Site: brandenburg
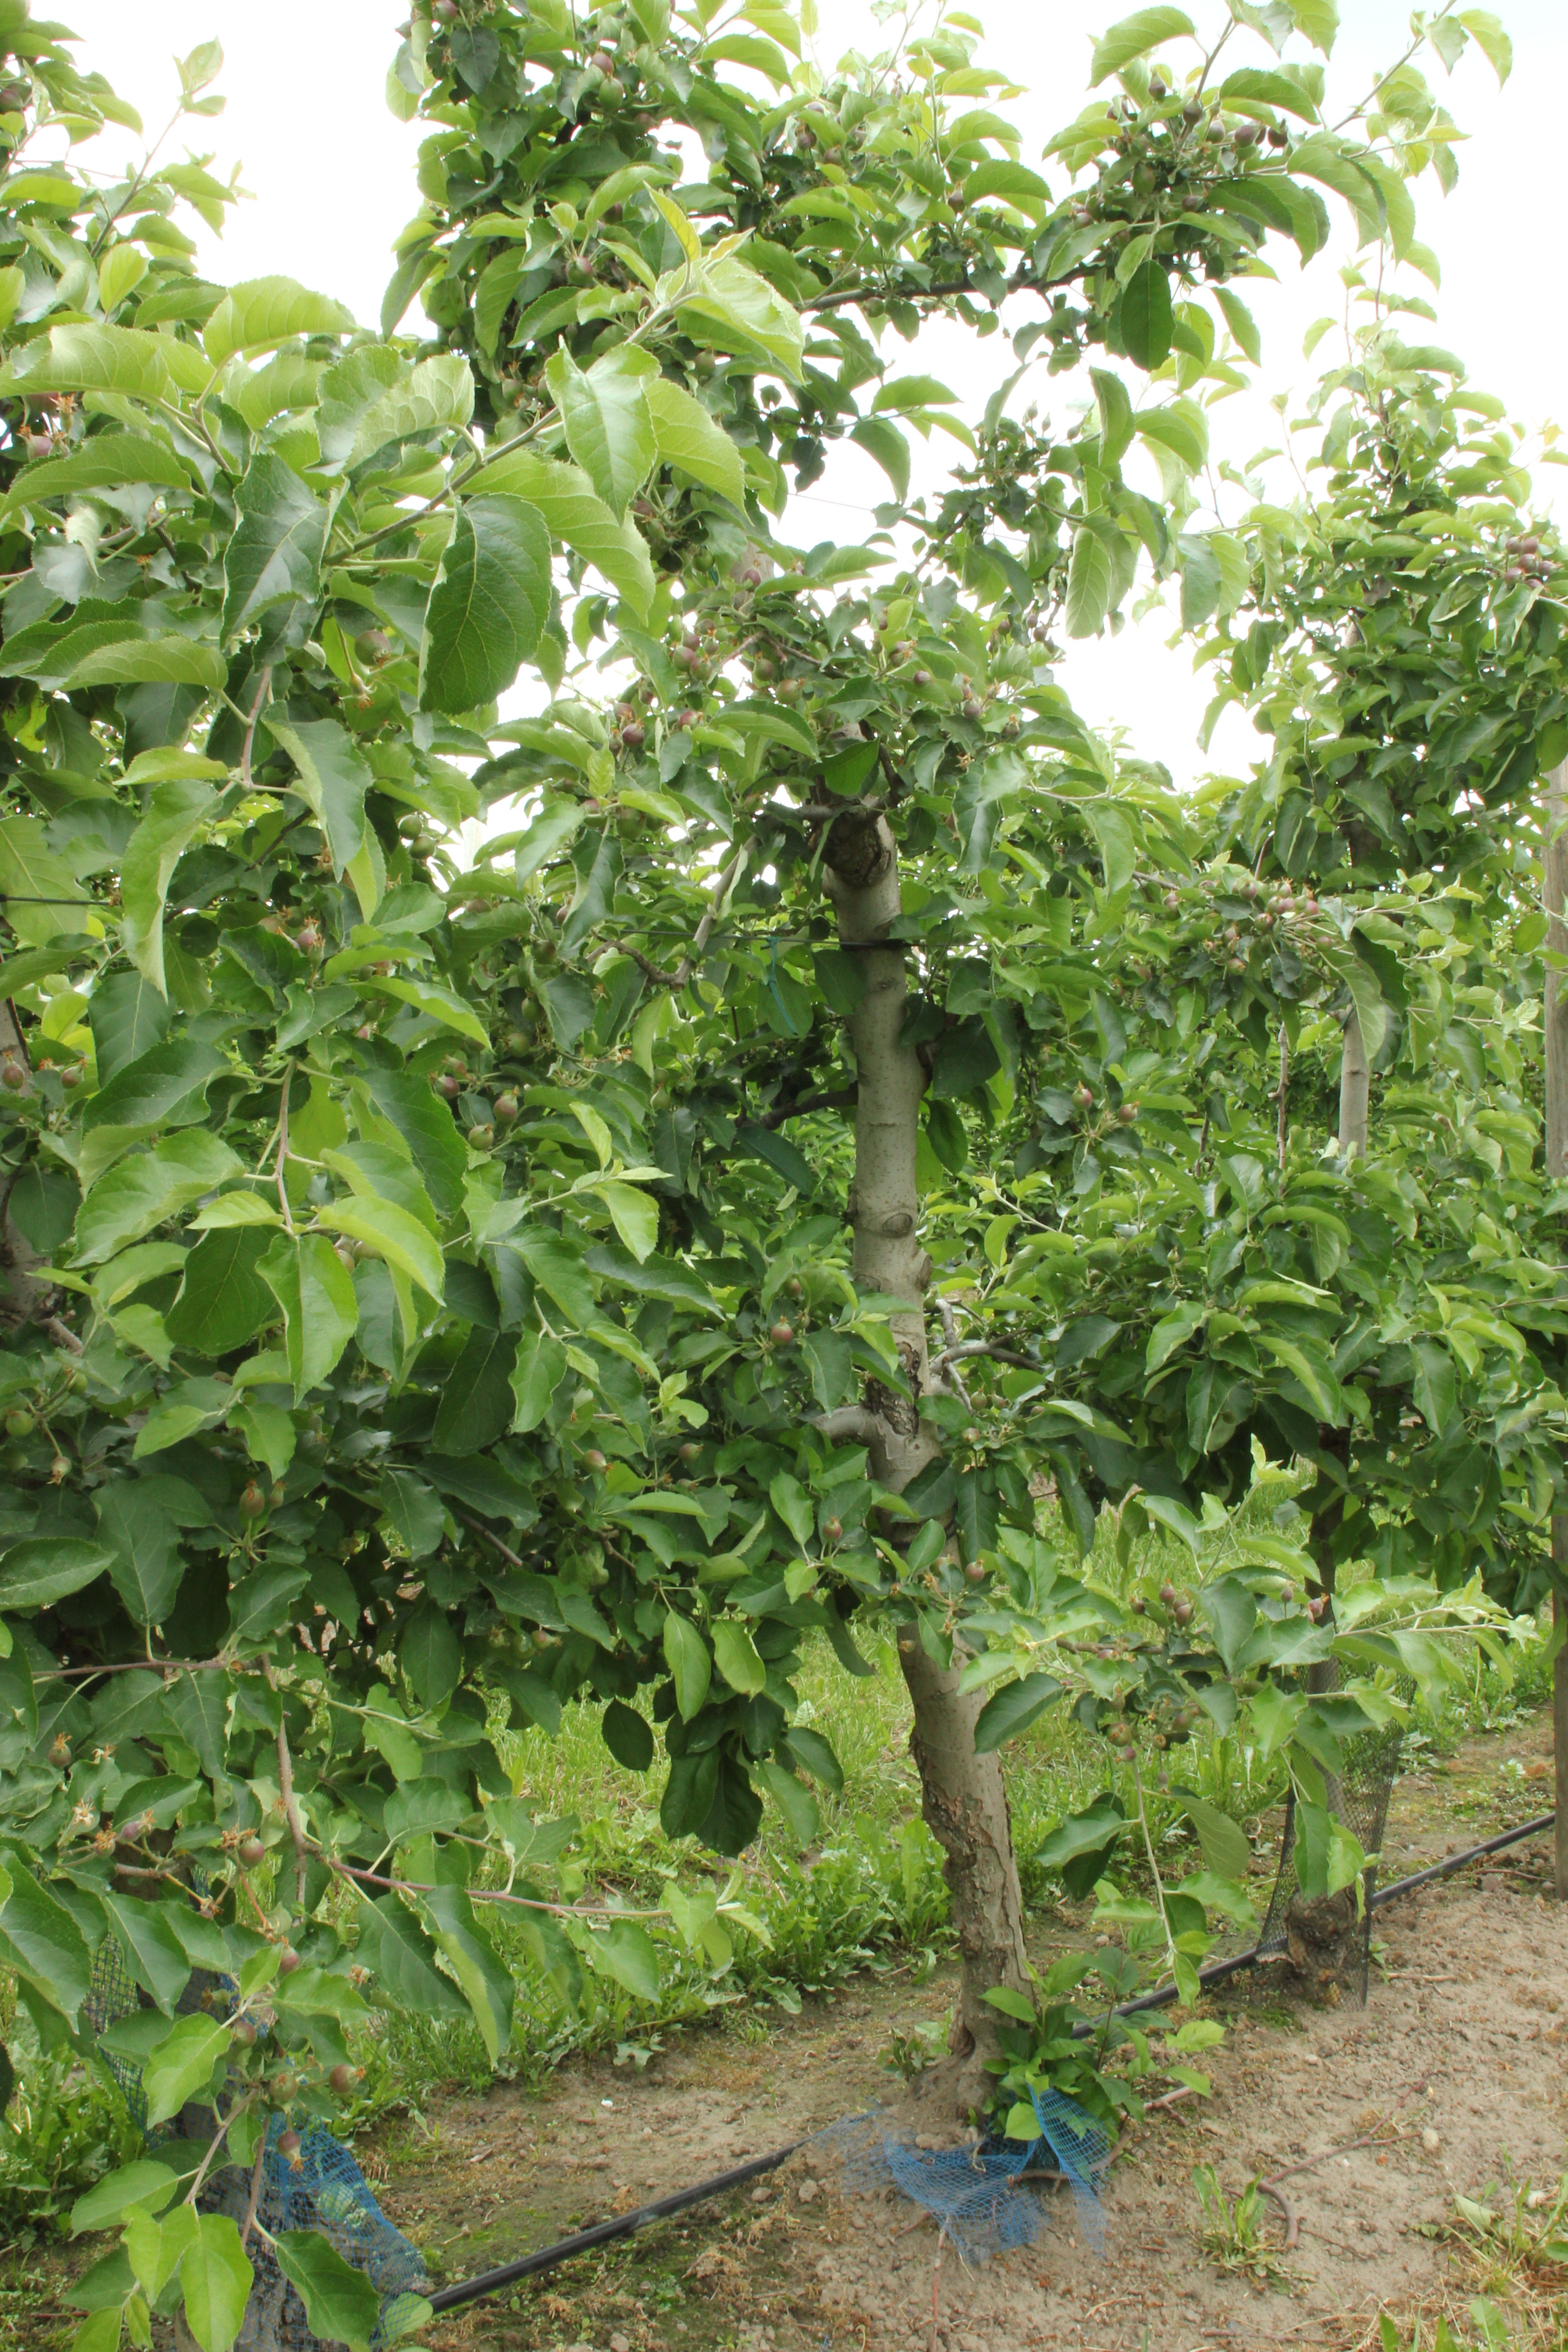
Growth stage (BBCH 72): Development of fruit